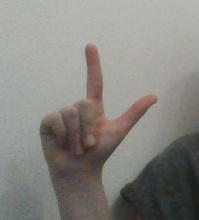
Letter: laam